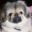
Label: dog